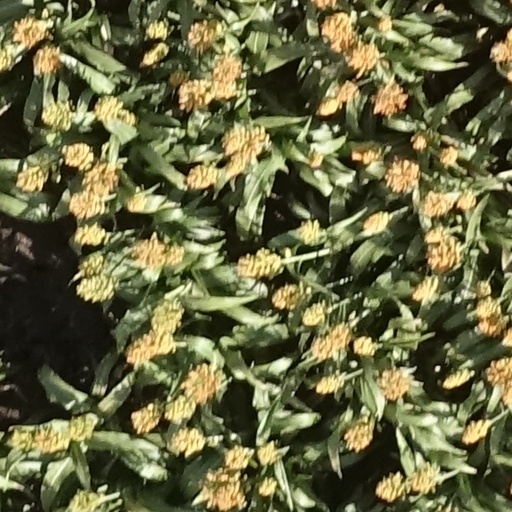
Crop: sorghum